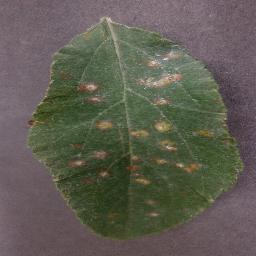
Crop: apple
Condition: cedar_rust